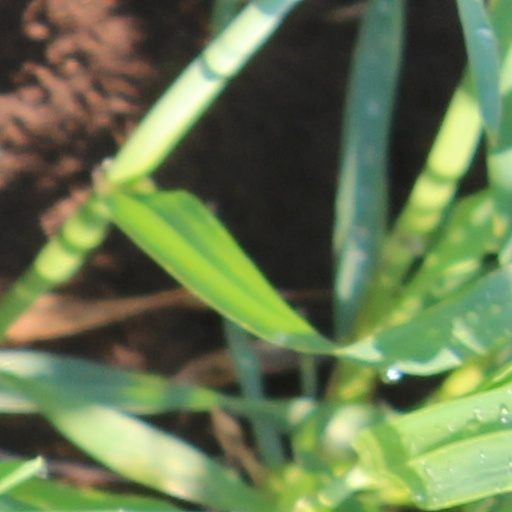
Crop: wheat